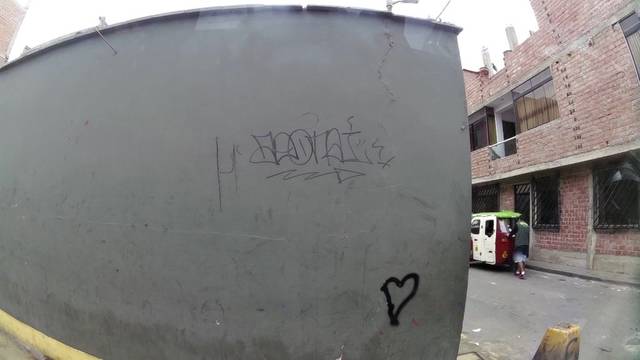
Region: Peru
Coordinates: -12.153, -77.015